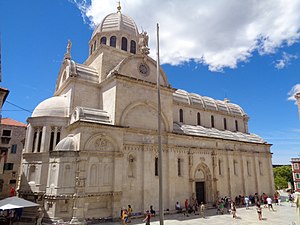
Šibenik
Domkirken i Šibenik
Šibenik er en kroatisk by beliggende i Dalmatien ved Adriaterhavet.